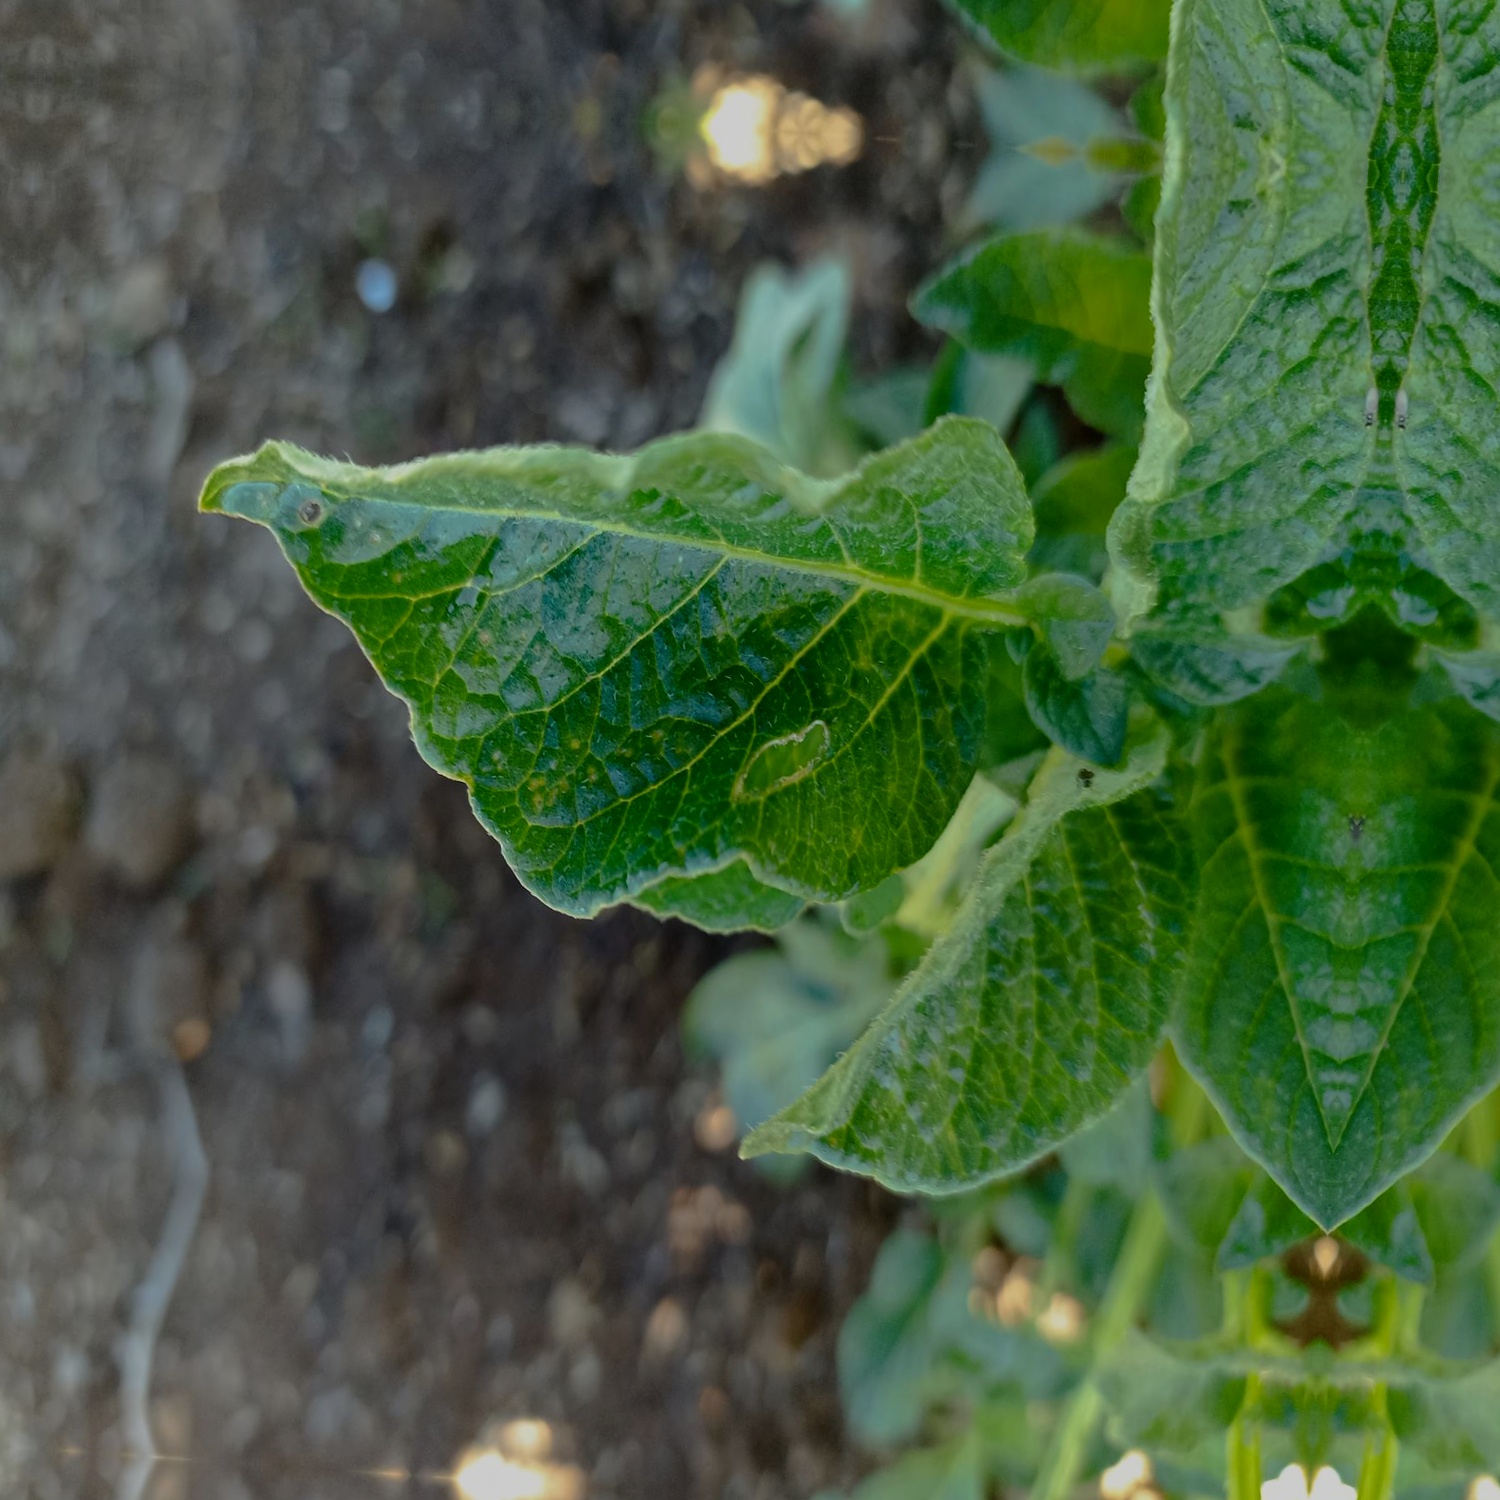
Etiqueta: Virus